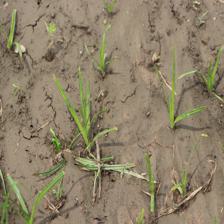
Label: Grass